Kidwelly Castle

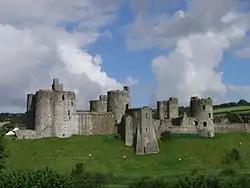
Kidwelly Castle seen from the east

Kidwelly Castle is a Norman castle overlooking the River Gwendraeth and the town of Kidwelly, Carmarthenshire, Wales.